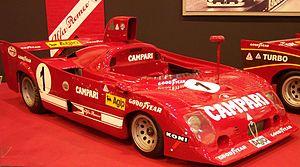
Le Championnat du monde des voitures de sport 1975 est la 23ᵉ saison du Championnat du monde des voitures de sport FIA. Il est ouvert aux voitures Sport pour la catégorie S et aux Grand Tourisme pour la catégorie GT. Ce championnat s'est couru du 1ᵉʳ février 1975 au 13 août 1975, comprenant neuf courses.